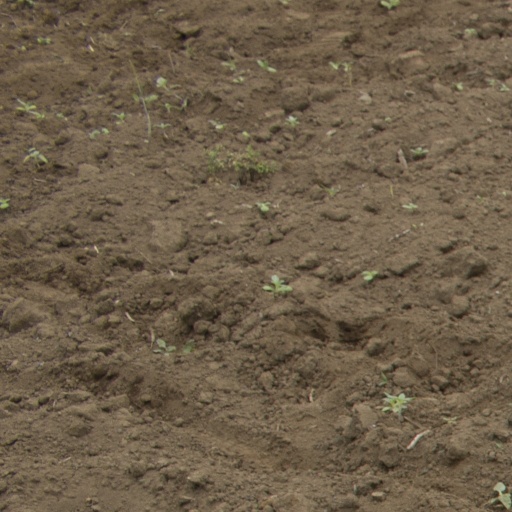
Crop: Jerusalem artichoke